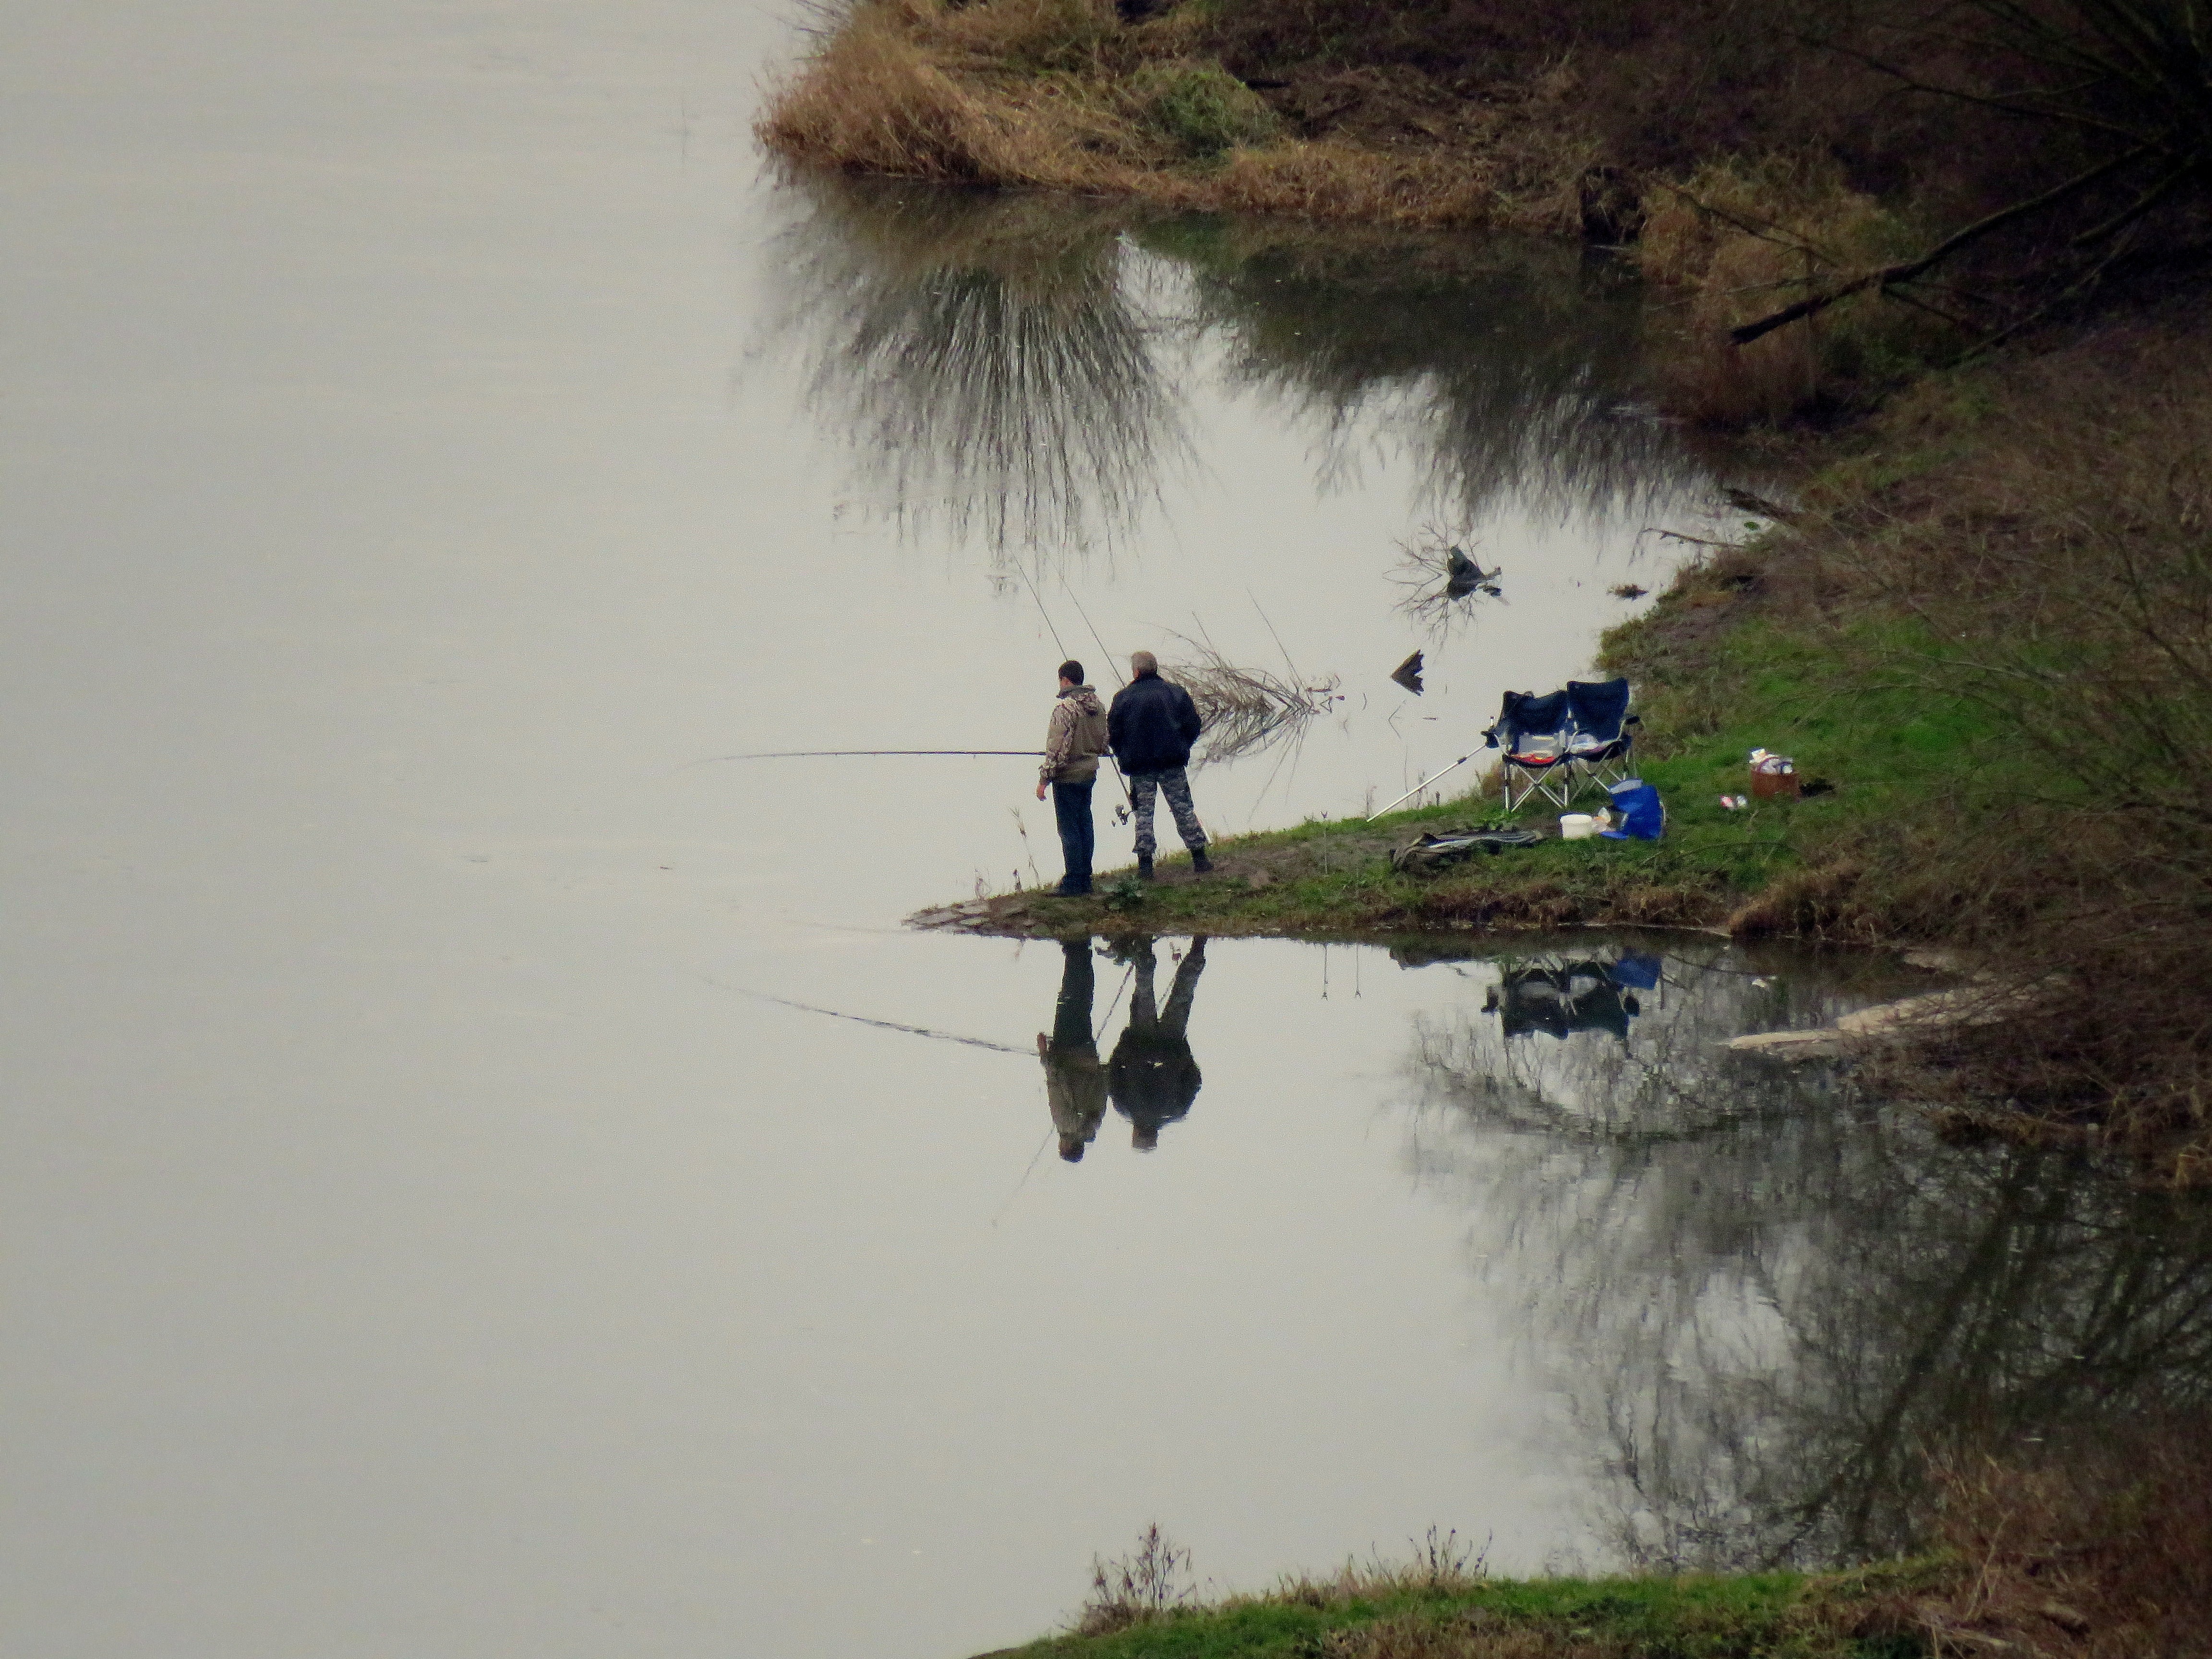
water, river, reflection, terrain, fishing rod, angel, bank, angler, fischer, catch fish, atmospheric phenomenon